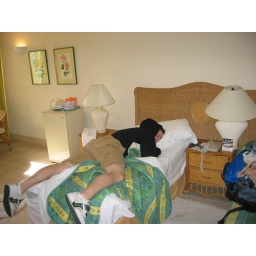
Some shitty hotel in barbados..after the alarm clock was ripped out of the wall